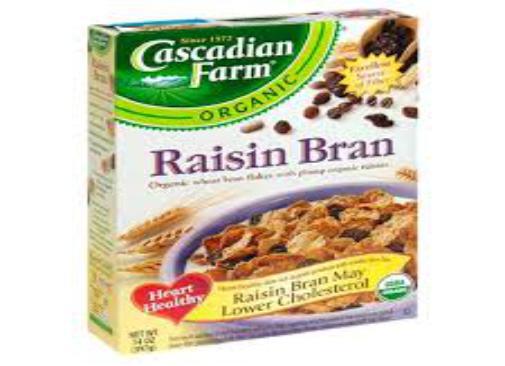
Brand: Cascadian Farm
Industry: Food